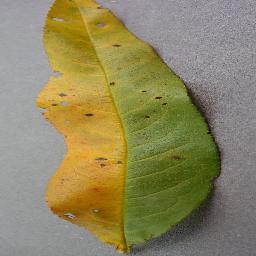
Label: Peach___Bacterial_spot